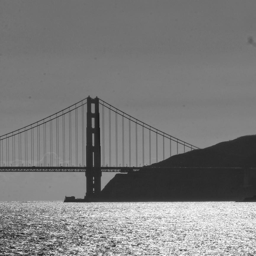
suspension bridge from a boat .